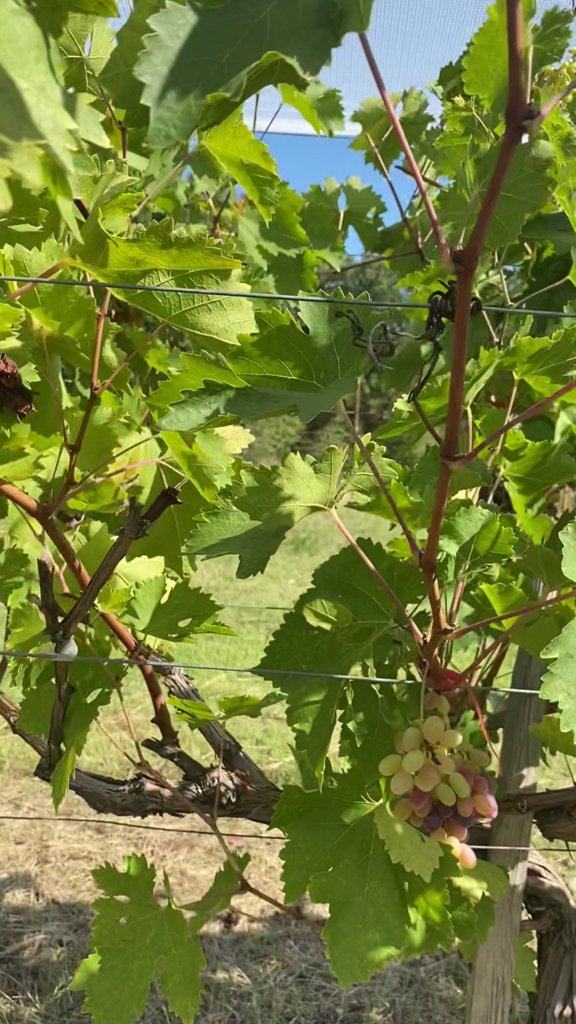
Berries visible: 37
Grape clusters: 1